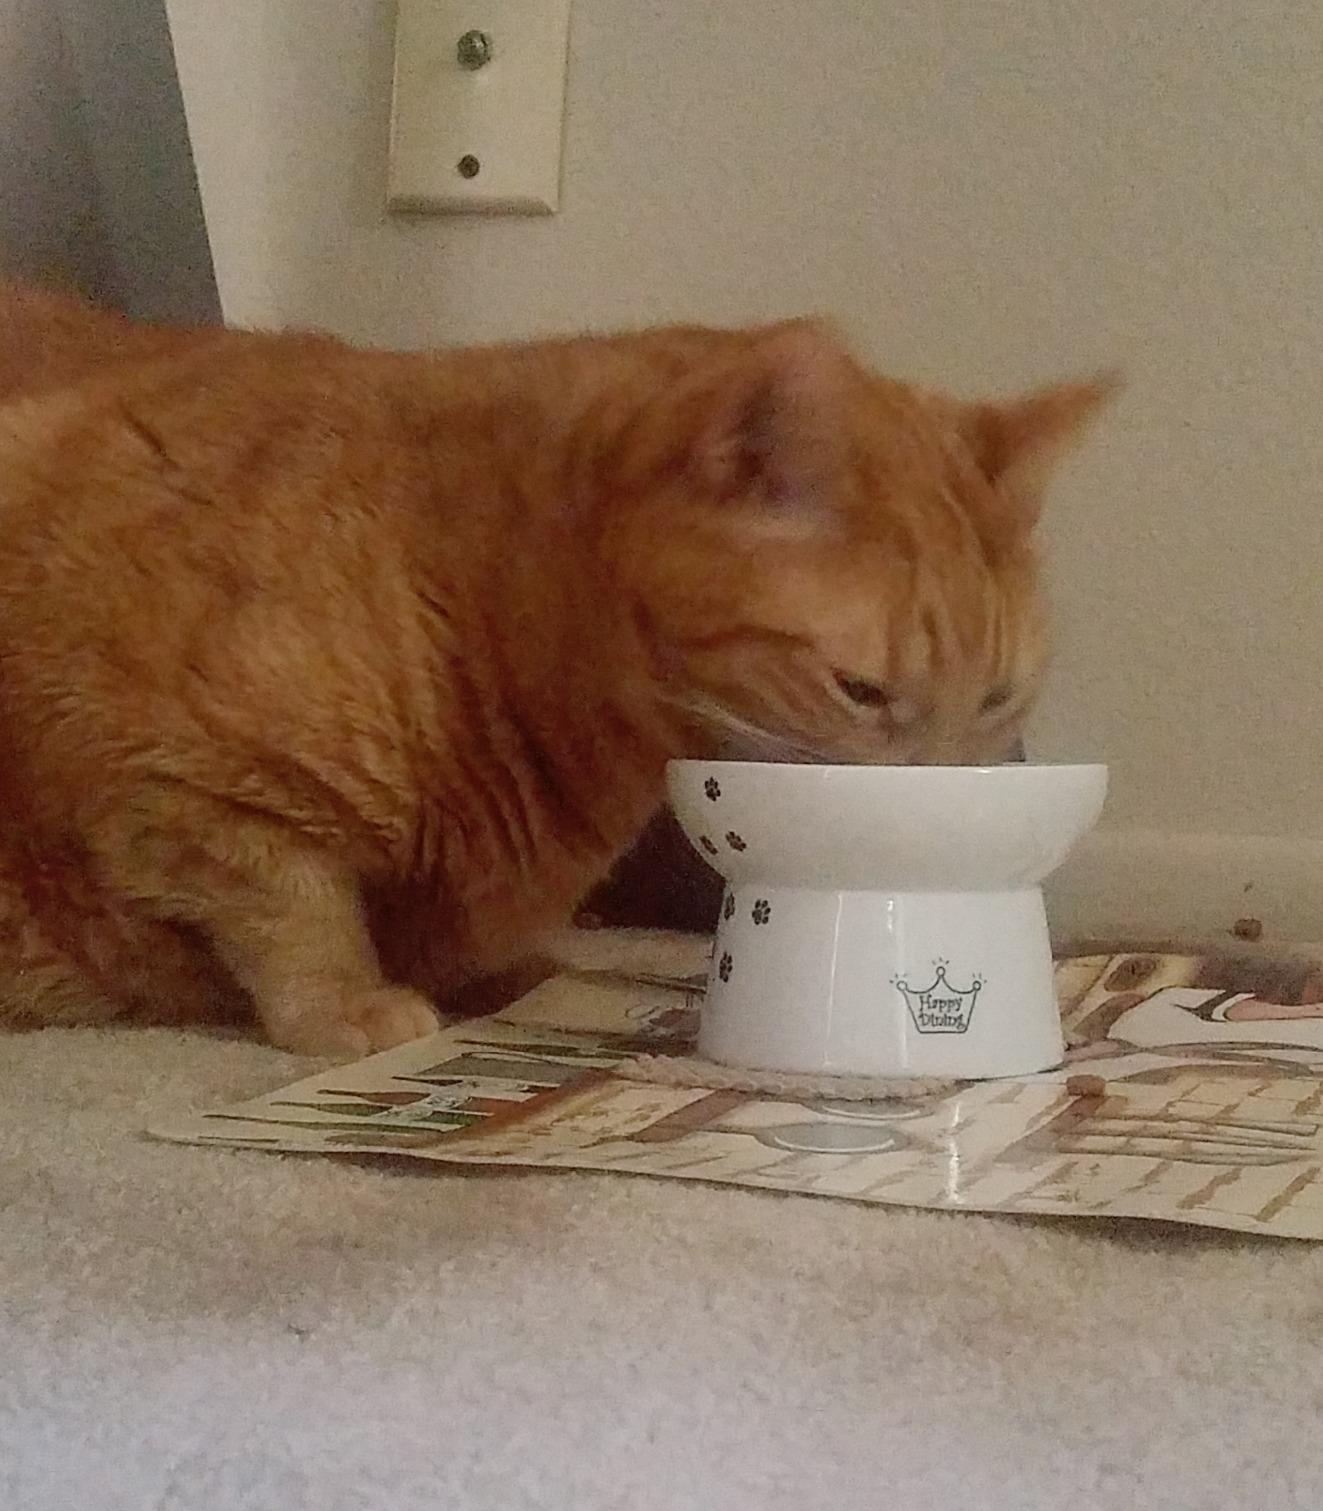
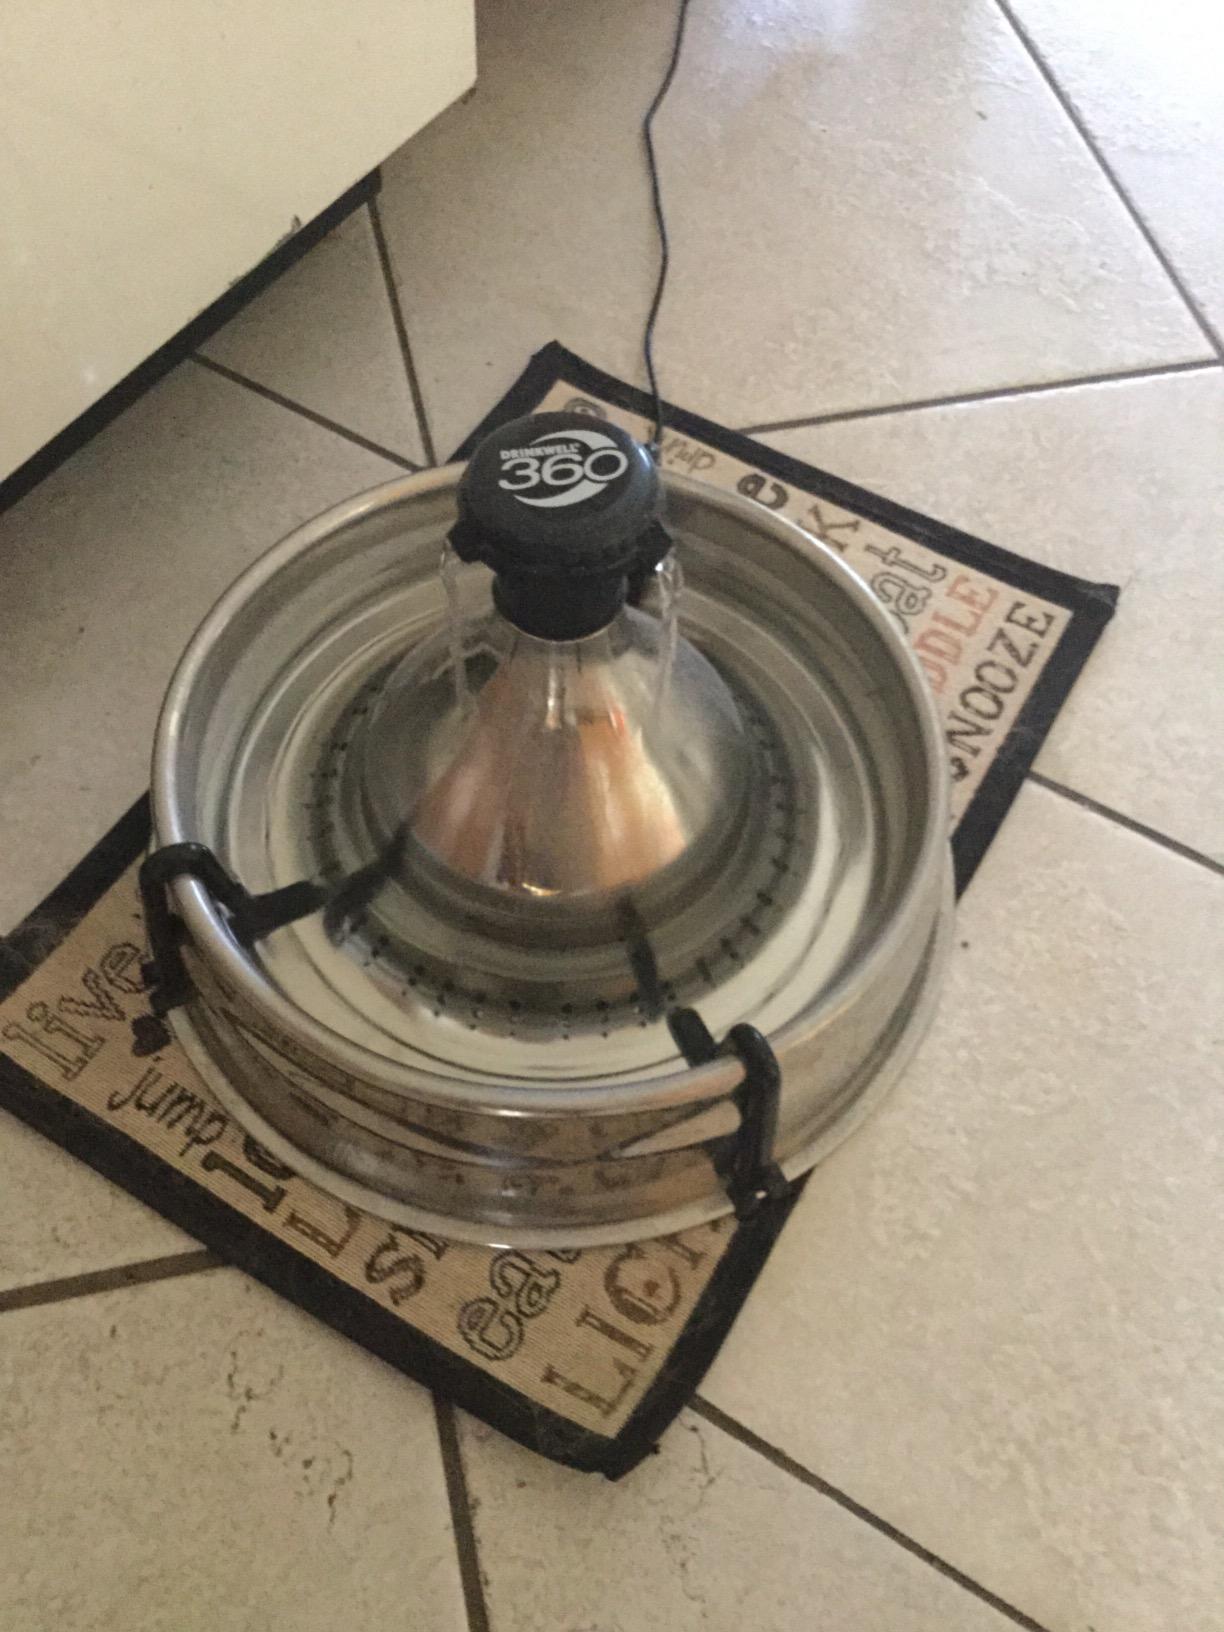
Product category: items_bowl
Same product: no